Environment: lab
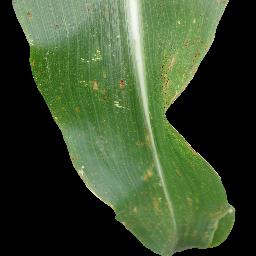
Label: common_rust